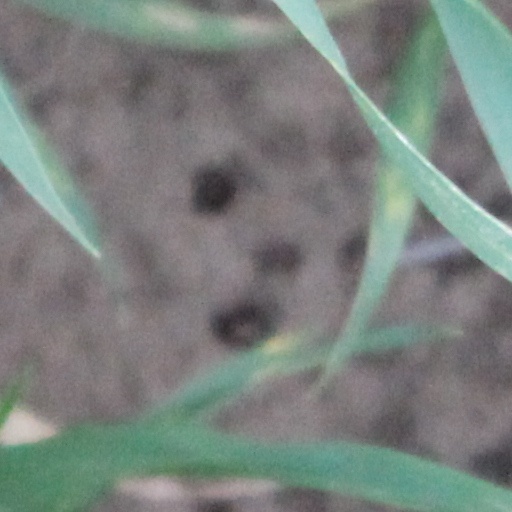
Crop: wheat